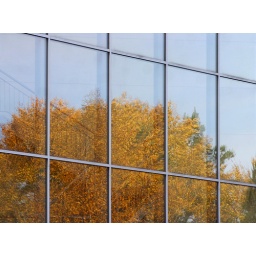
Autumn trees reflected in a big window at the industrial park in Jordbro.